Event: Nepal Earthquake
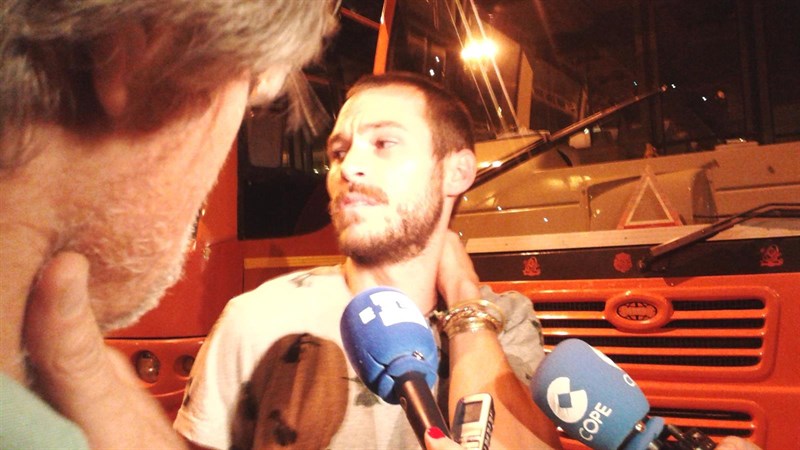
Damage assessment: no_damage